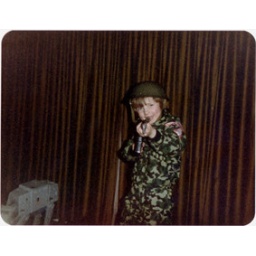
Me in my mums brown house